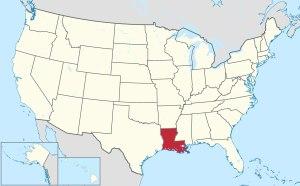
Cet article présente une liste des municipalités de la Louisiane. Elle recense toutes les municipalités incorporées de chaque catégorie en date de juillet 2018. Ces municipalités sont classées par ordre alphabétique dans un tableau triable contenant leur type, leur nom officiel, et les données démographiques du Bureau du recensement des États-Unis issues du recensement de 2010 visant à refléter leurs places en ce qui concerne la superficie et la population.